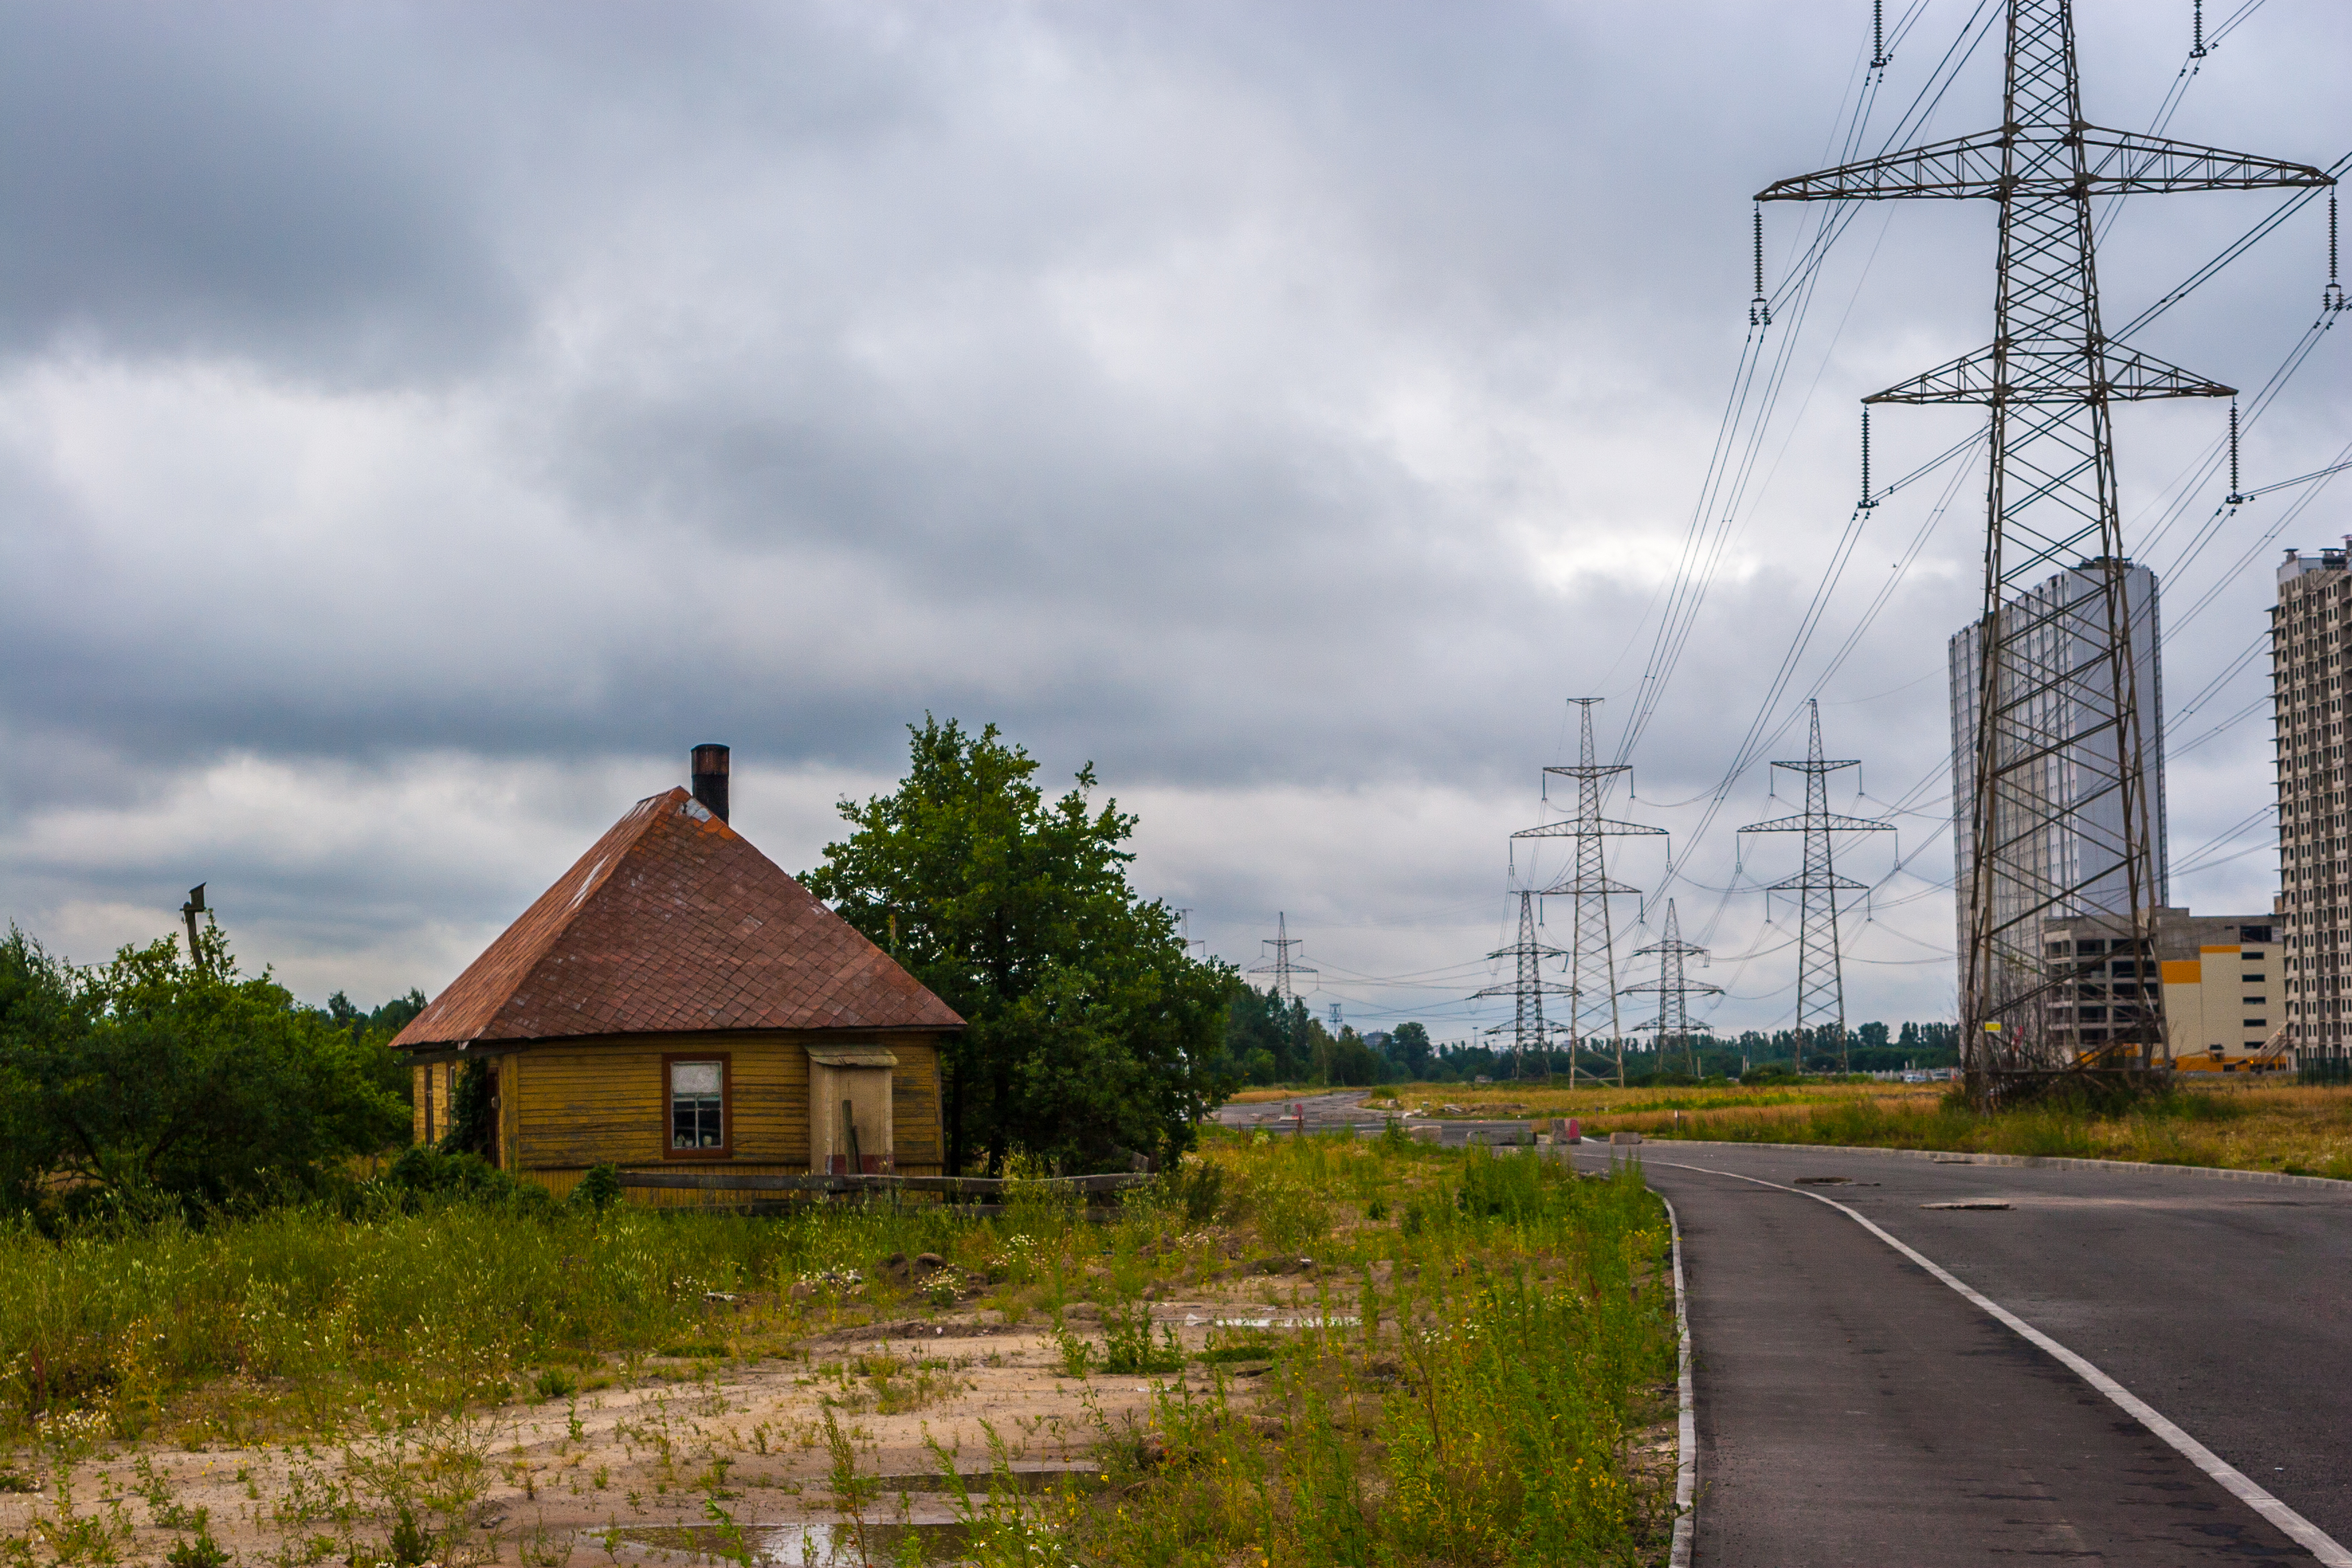
image, overhead power line, transmission tower, sky, natural landscape, electricity, land lot, rural area, residential area, tower, cloud, road, tree, infrastructure, public utility, grass, electrical supply, house, suburb, thoroughfare, field, roof, farm, building, road surface